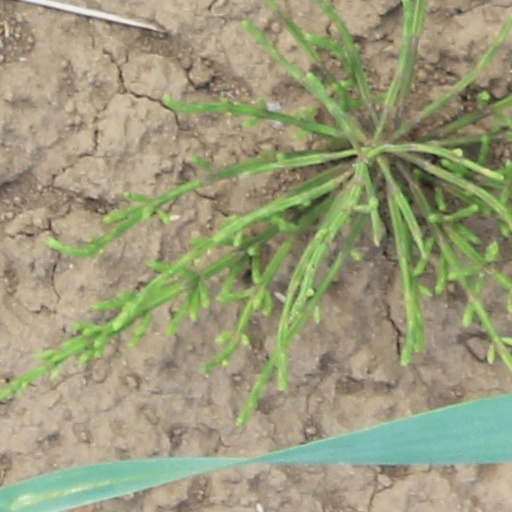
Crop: wheat